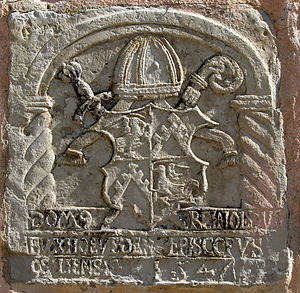
Øsel-Wiek bispedømme
Våbenskjold for biskop Reinhold von Buxhoevden, biskop i Øsel-Wiek 1532-41
Øsel-Wiek bispedømme var et delvist selvstændigt romersk-katolsk bispedømme i områderne Wiek og Øsel i den vestlige del af Estland.